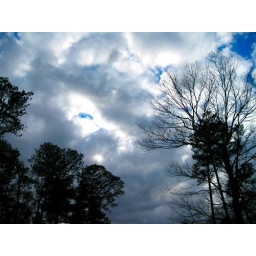
12-4-09 Cape May County Zoo Just as we got to the zoo the sun went in + gray clouds moved in